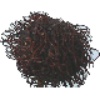
Label: Rambutan 1